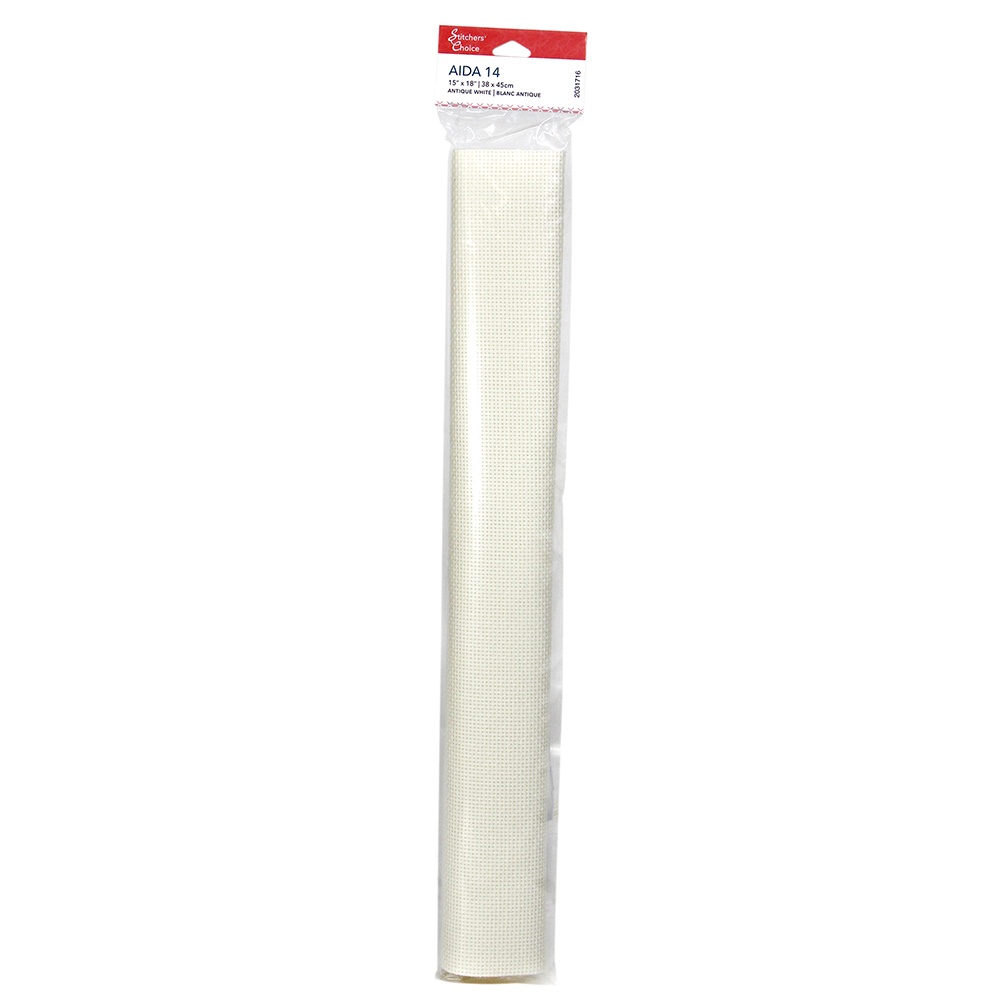
Aida Cloth 14ct 15" x 18" Antique White 2031716
100% cotton aida fabric. Suitable for hand and machine embroidery. Open even-weave and natural stiffness can be embroidered with or without a hoop. Hand Wash and hang to dry. Additional Information: PLU: 2-73190
Brand: Ventura Distributors Inc.
Category: Arts & Entertainment > Hobbies & Creative Arts > Arts & Crafts > Art & Crafting Materials > Textiles > Crafting Canvas > Needlecraft Canvas > Aida Cloth